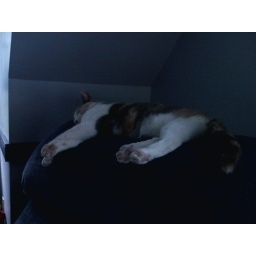
molly, the most adorable cat in the world, sleepin on my chair